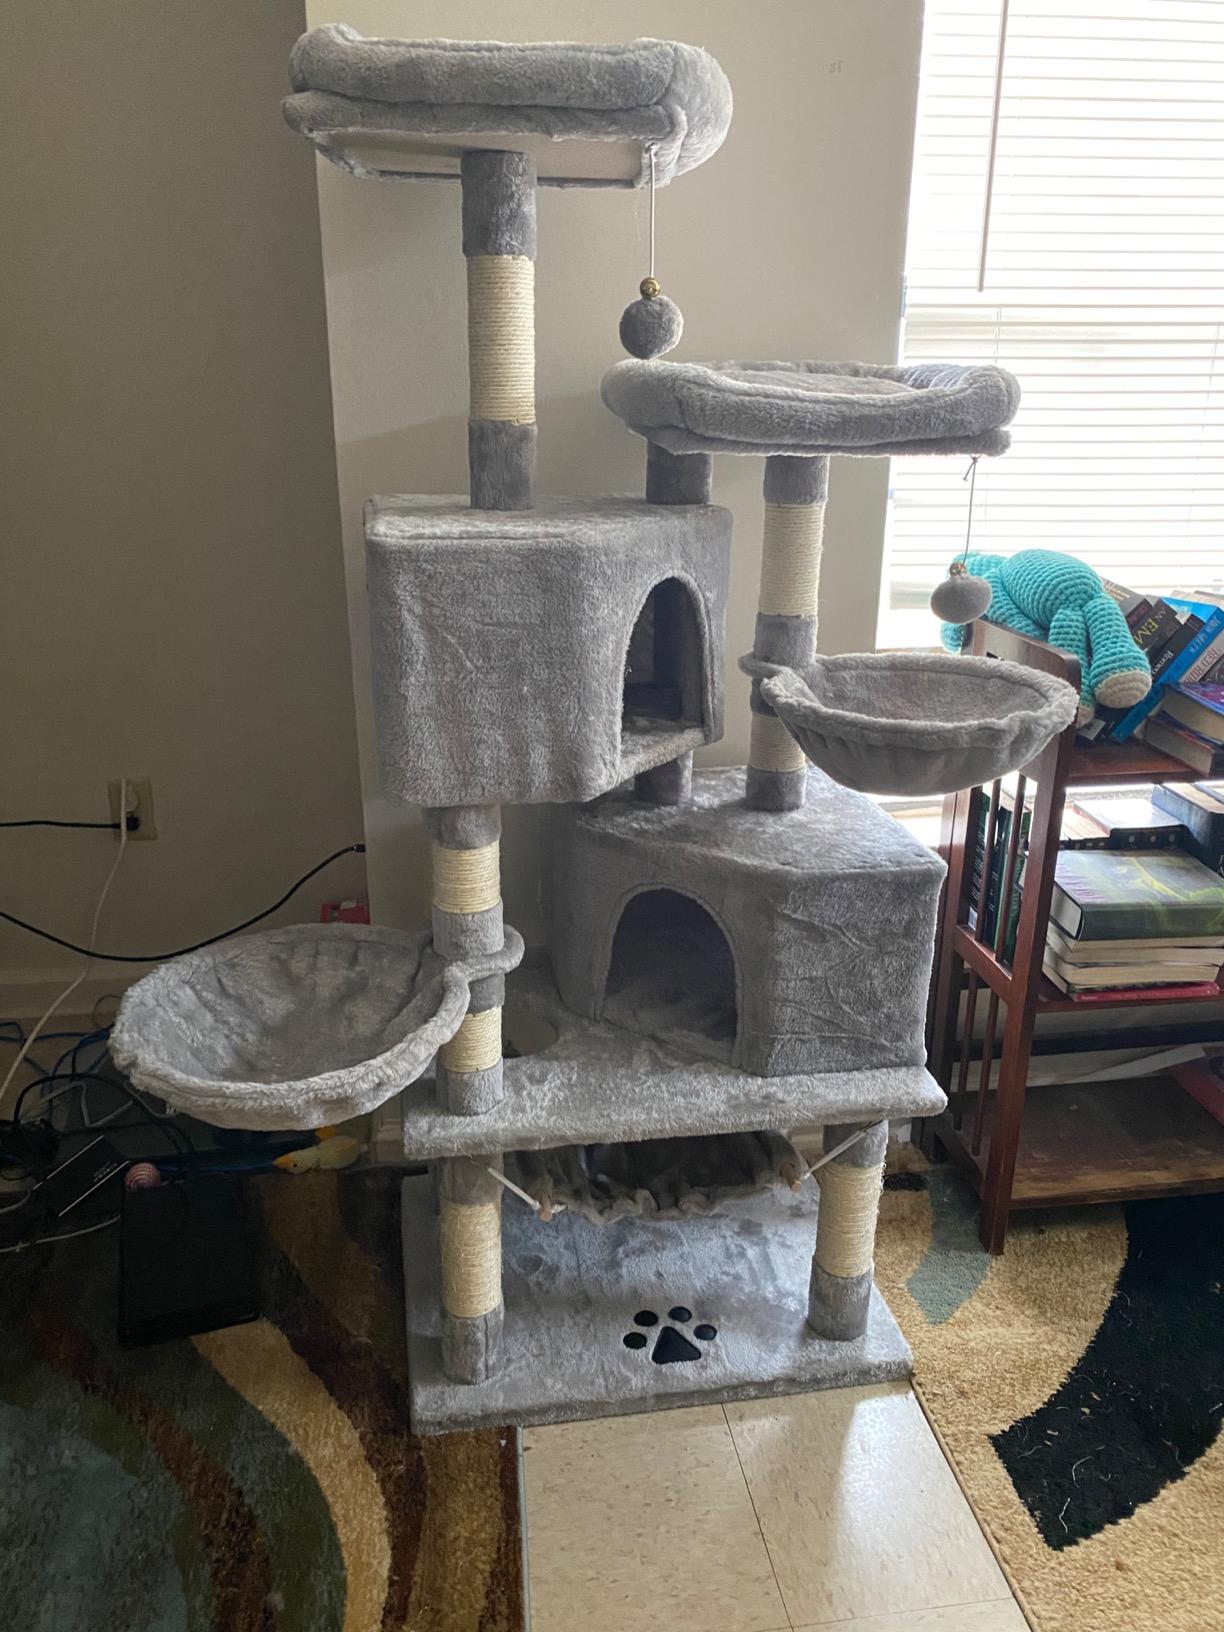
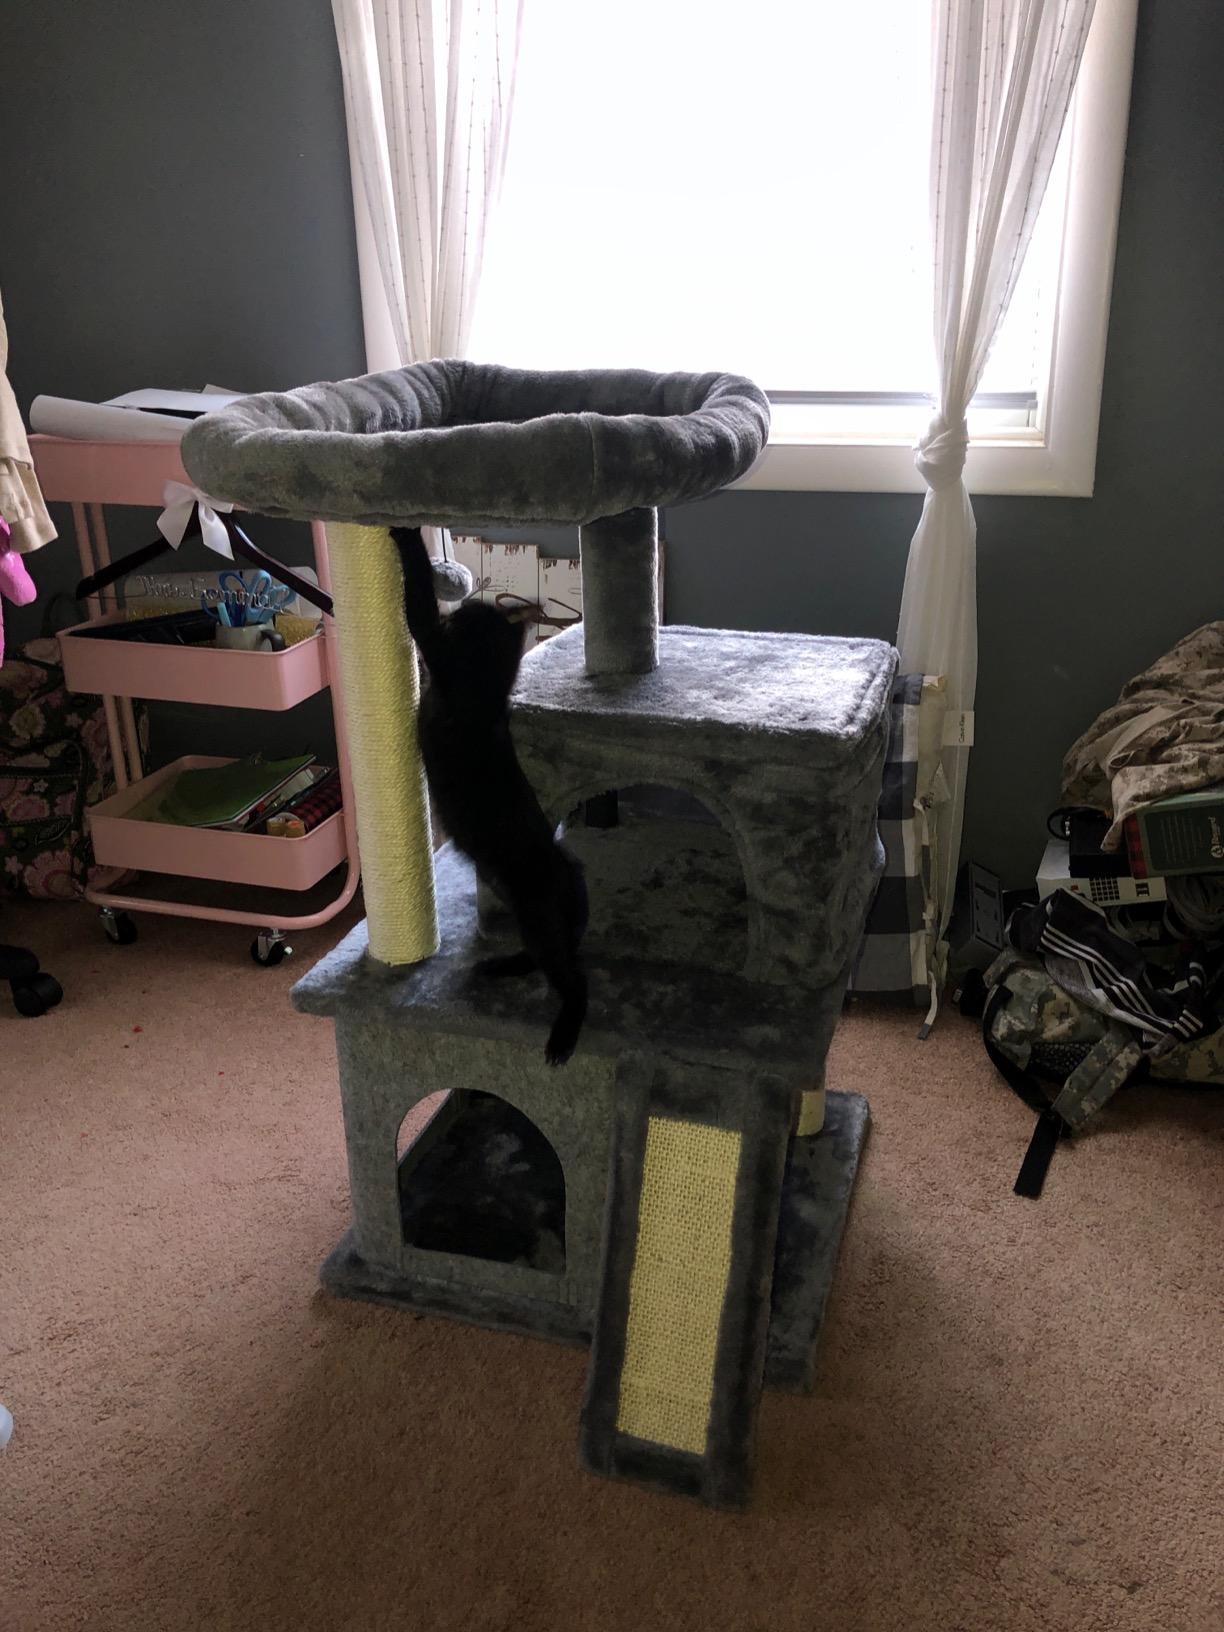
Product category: items_cat tree
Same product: no